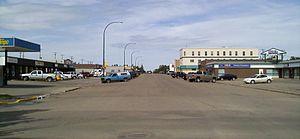
Cet article présente une liste des villes de l'Alberta. Elle recense toutes les municipalités de la province canadienne de l'Alberta ayant le statut juridique de ville, un statut de municipalité urbaine qui se situe entre le village et la cité selon le nombre d'habitants. Lors du recensement de 2011, l'Alberta comprenait 107 villes ayant le statut de town. Celles-ci sont classées par ordre alphabétique dans un tableau triable contenant leur nom, la municipalité spécialisée ou rurale qui leur sont environnante ou adjacente, leur population selon le recensement municipal le plus récent, selon le recensement du Canada de 2011 et selon le recensement du Canada de 2006, le changement démographique entre 2006 et 2011, leur superficie ainsi que leur densité de population.
Tofield est une ville située dans le comté de Beaver en Alberta au Canada. Elle se trouve à 68 km à l'est d'Edmonton, à l'intersection des autoroutes 14, 834 et 626.